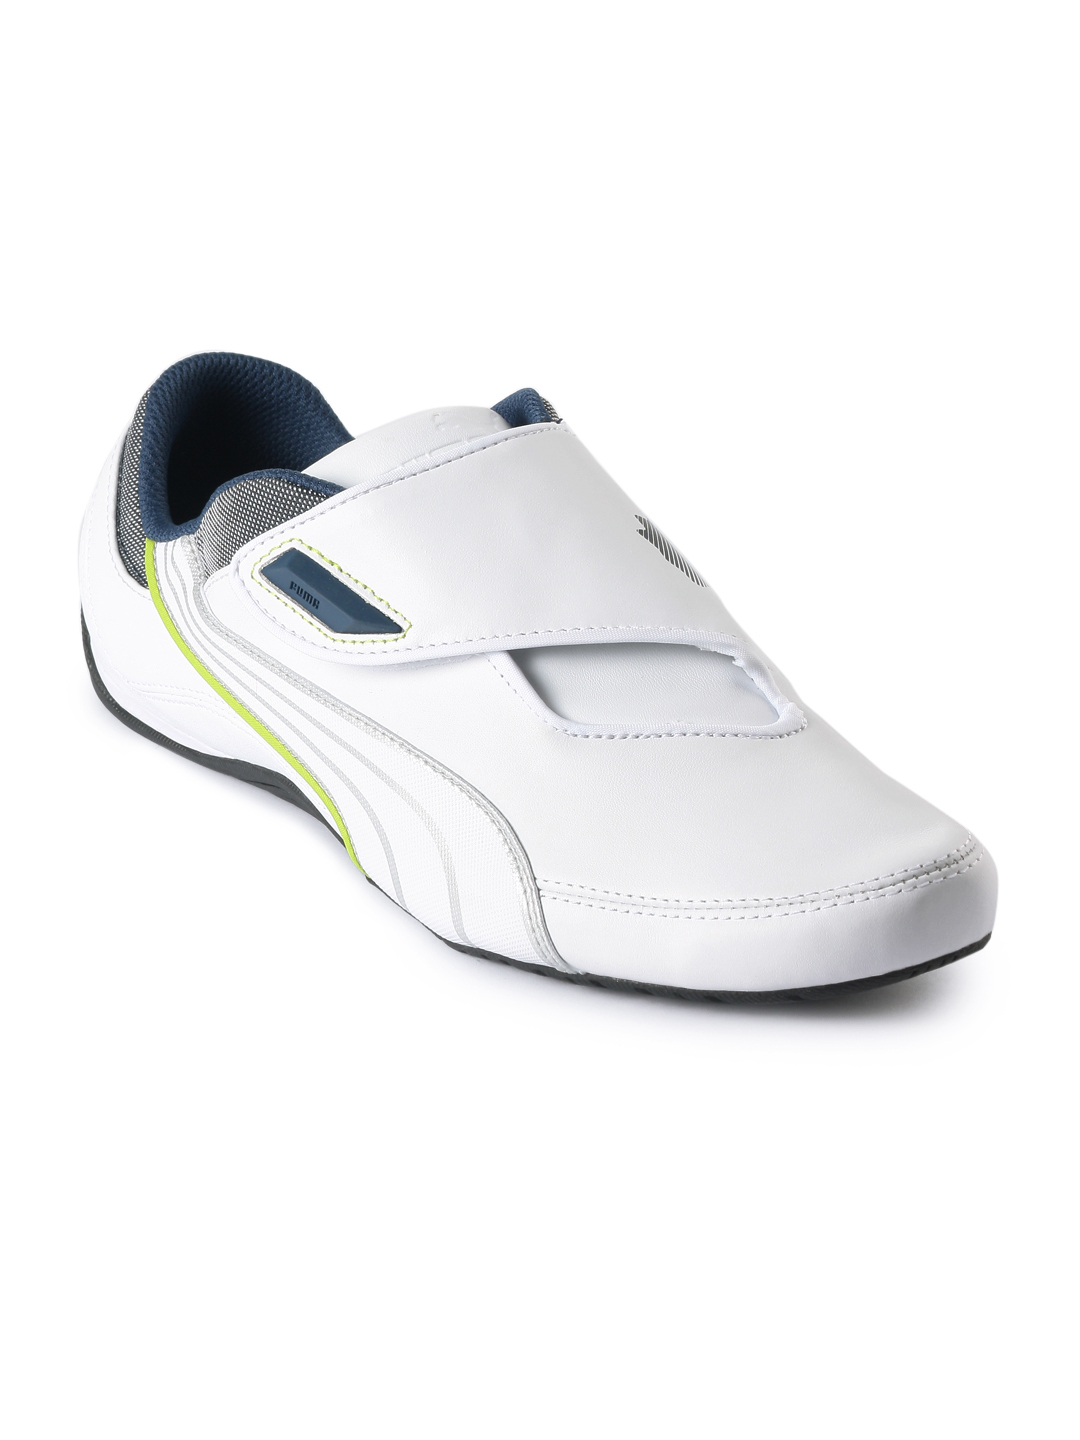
Puma Men Drift White Casual Shoes
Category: Footwear / Shoes / Casual Shoes
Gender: Men
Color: White
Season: Summer 2012
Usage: Casual